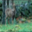
Label: deer